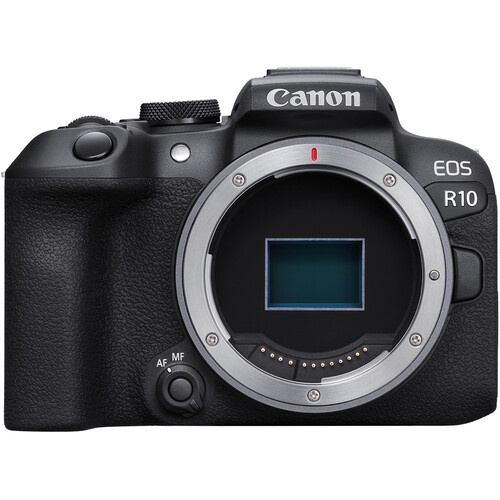
Canon EOS R10 Mirrorless Camera
Quick Overview 24.2MP APS-C CMOS Sensor Dual Pixel CMOS AF II 4K60 10-Bit Video, HDR PQ 23 fps E. Shutter, 15 fps Mech. Shutter 2.36m-Dot OLED EVF 1.04m-Dot Vari-Angle Touchscreen LCD Multi-Function Shoe, Wi-Fi and Bluetooth Product Description Canon EOS R10: Compact and Capable, for Content Creators Emphasizing portability without sacrificing on capability, the Canon EOS R10 is a sleek mirrorless camera with a hybrid ethos. Adept in both photo and video worlds, the R10 brings an APS-C sensor to the R system, along with high-speed shooting, intelligent AF, and impressive 4K video recording to complement a multimedia workflow. 24.2MP APS-C CMOS Sensor and DIGIC X Processing APS-C Comes to EOS R Sitting at a sweet-spot in terms of resolution, the 24.2MP APS-C CMOS sensor strikes a fine balance between resolution, file size, speed, and low-light performance. This sensor is suitable for general photo tasks along with UHD 4K recording, as the file sizes are manageable enough to allow for quick continuous burst shooting and extended video recording. DIGIC X Processor Borrowed from the R3, the R10 sports a DIGIC X image processor to perform a variety of high-speed tasks, ranging from continuous shooting to high-resolution video recording. In terms of high-speed shooting, the R10 supports up to 23 fps continuous shooting with a silent electronic shutter or 15 fps with a mechanical shutter, with AF and AE readings before each frame. The processor also helps to realize a broad sensitivity range from ISO 100-32000, which is expandable up to ISO 51200 for working in difficult lighting conditions. UHD 4K Video Recording Beyond stills, the R10's sensor also offers high-res UHD 4K 60p internal video using the full width of the sensor and the ability to work with 10-bit 4:2:2 sampling. A 6K recording area can also be used for oversampled 4K shooting at 30p for improved sharpness, reduced moiré, and lower noise. And, for slow-motion playback, 120p recording is supported at up to Full HD resolution. HDR-PQ recording is possible, too, for in-camera HDR production and external recording, via the micro-HDMI port, which supports a clean 4K output at up to 60 fps. Also, unlimited recording times are possible, too, and the R10 features an external microphone port as well as a multi-function shoe for wide accessories compatibility. Dual Pixel CMOS AF II Carried over from the EOS R3, the advanced Dual Pixel CMOS AF II system features 651 automatic AF points that covers the entire sensor area, for faster, more responsive, and more precise focusing performance. This phase-detection focusing system also has enhanced subject detection and tracking, with the ability to intelligently recognize people, animals, and vehicles and tracking will automatically lock onto these subjects and maintain sharp focus throughout burst captures. Dual Pixel AF II's low-luminance limit focuses down to an impressive -4 EV for accurate focusing even in nighttime conditions. Body Design Intuitive Construction Bright, clear 2.36m-dot OLED electronic viewfinder is featured for high-resolution eye-level viewing. This 0.95x-magnification finder is benefitted by the fast processing for virtually no lag and a quick 120-fps refresh rate can be used for vivid, realistic motion portrayal. A 3.0" vari-angle LCD is also available and benefits working high, low, and front-facing angles. The flexible position is complemented by a touchscreen interface and the clear 1.04m-dot resolution allows for vivid playback and live view monitoring. Single SD memory card slot is rated for UHS-II card speeds to support fluent 4K video recording and high-speed continuous shooting. Flexible Connectivity Wired and wireless connectivity options are available, allowing for multiple methods of transferring photos and videos, as well as for remotely controlling the camera. Physically, the camera features a USB Type-C port along and a micro-HDMI port, as well as a 3.5mm microphone port to benefit video recording. In terms of wireless, 2.4GHz Wi-Fi and Bluetooth is available for transferring and remote camera control. Next-Generation Multi-Function Shoe An update to a conventional hot shoe, the Multi-Function Shoe adds a row of pins at the front of the design to permit greater accessory functionality as well as provide power to select accessory types that traditionally rely on separate batteries. This updated shoe is compatible with select accessories, including the ST-E10 Speedlite Transmitter, DM-E1D Stereo Microphone, and AD-P1 Smartphone Link Adapter, as well as the AD-E1 Multi-Function Shoe Adapter to provide compatibility with legacy shoe-mounted accessories.
Brand: Canon
Category: Cameras & Optics > Cameras > Digital Cameras > Mirrorless Digital Cameras